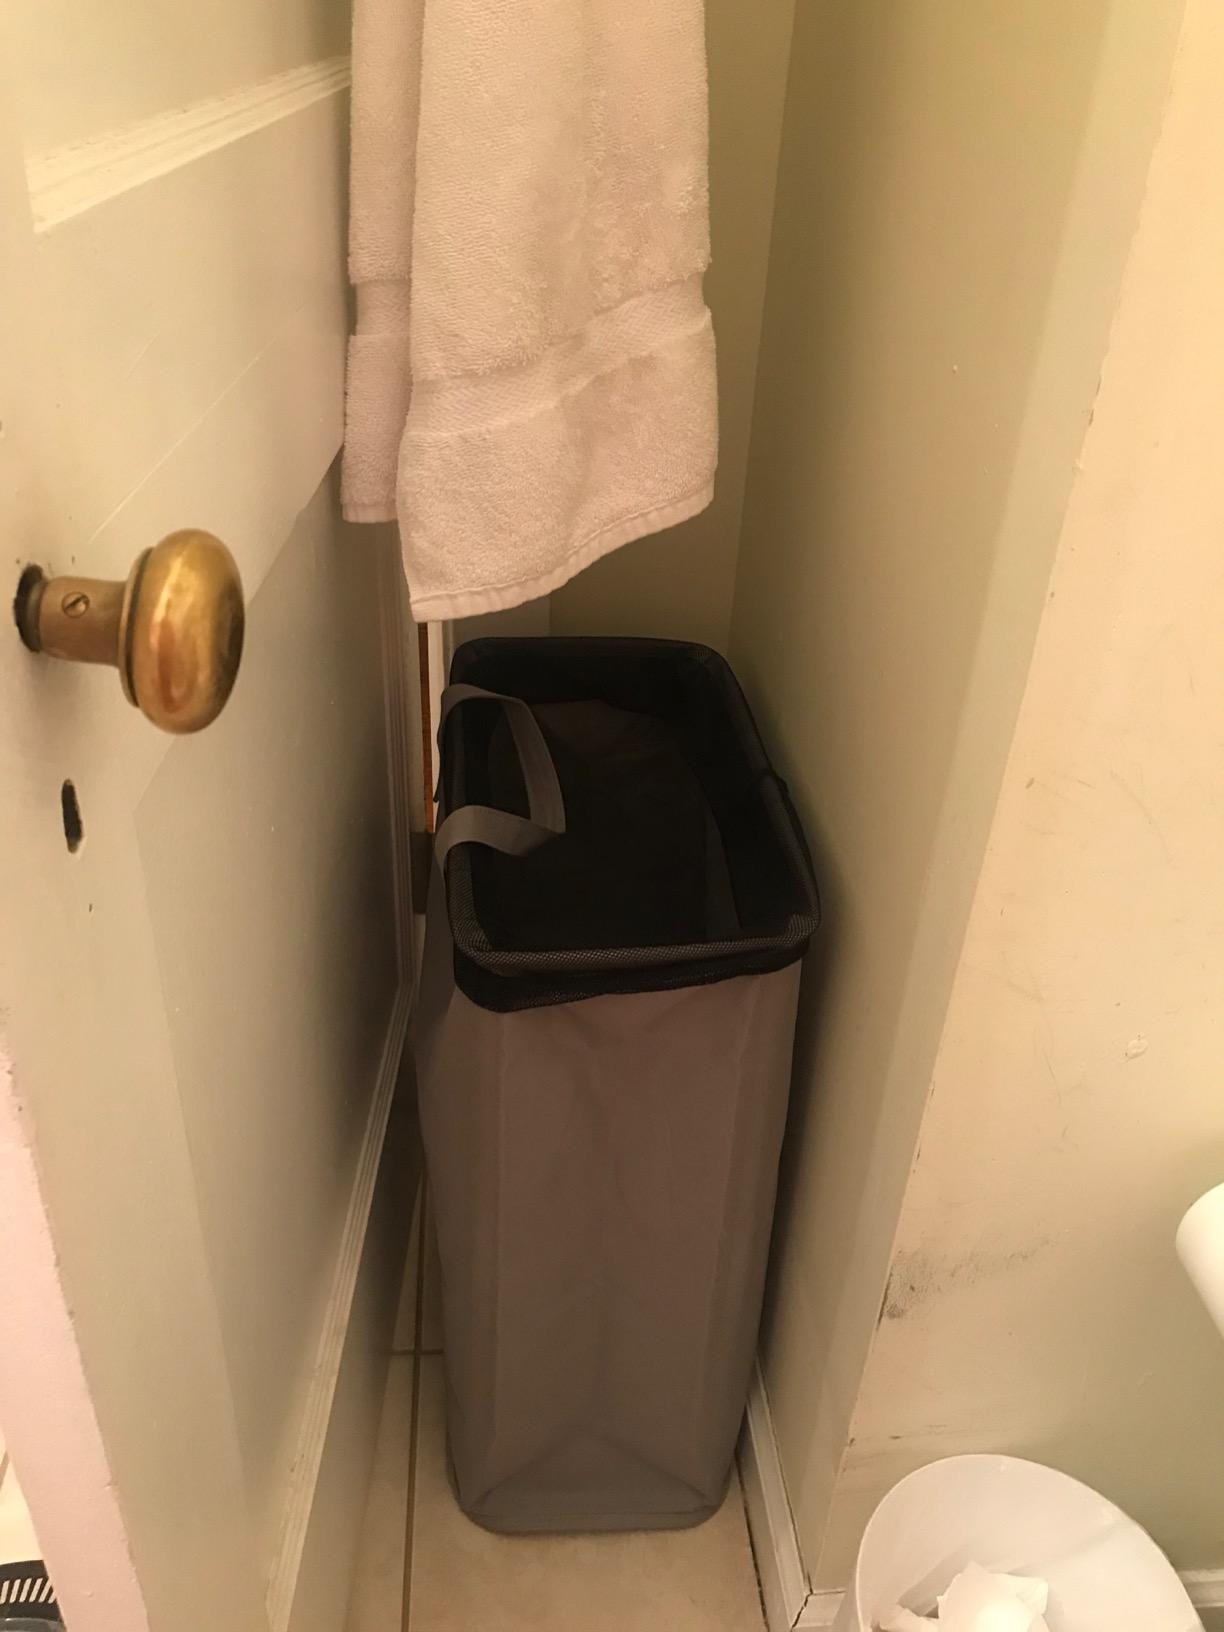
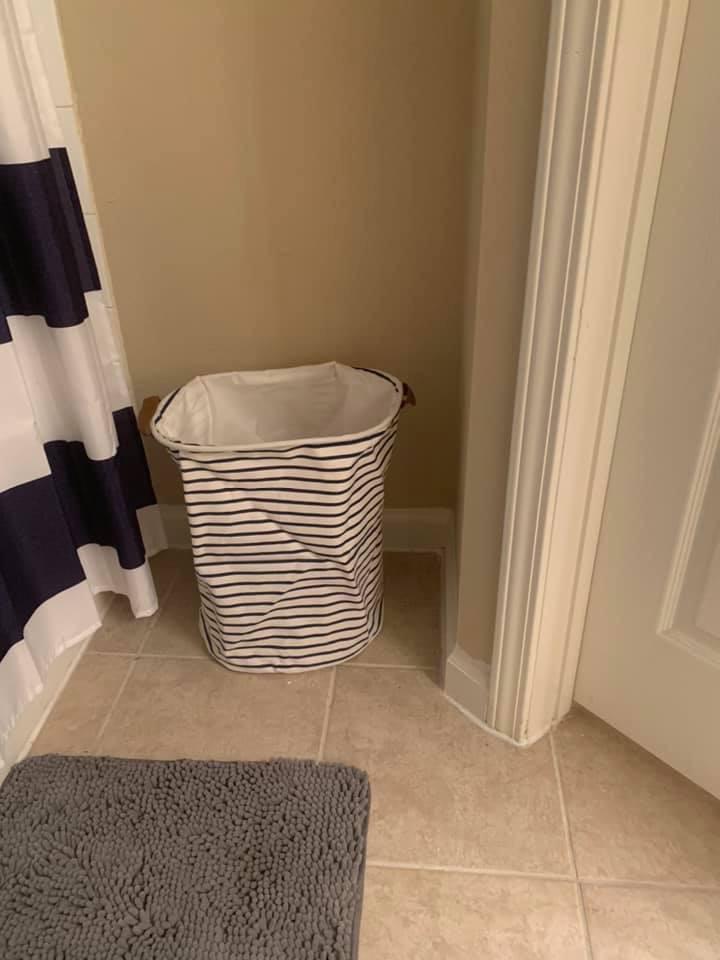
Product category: items_hamper
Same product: no